Melaleuca teretifolia

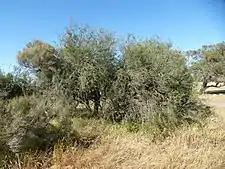
Habit near Moore River National Park

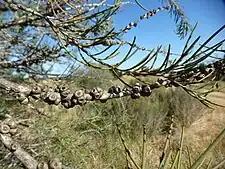
Leaves and fruit

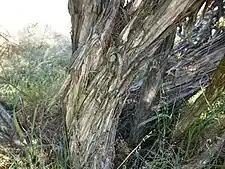
Bark

"Melaleuca teretifolia" was first formally described in 1837 by Stephan Endlicher in "Enumaratio plantarum". The specific epithet ("teretifolia") is from derived from the Latin words "teres" meaning "rounded" and "folium" meaning "a leaf" referring to the shape of the leaves as being almost circular in cross-section.